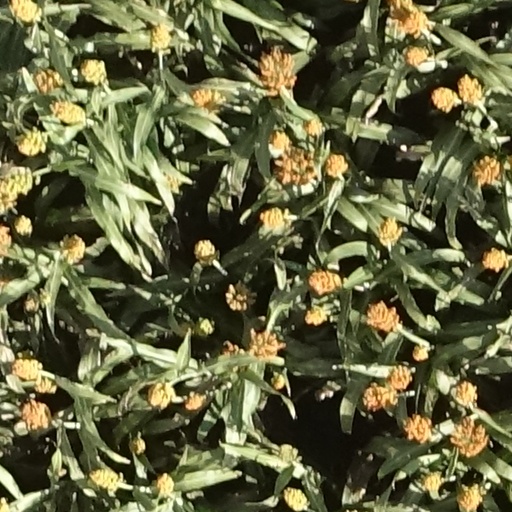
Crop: sorghum